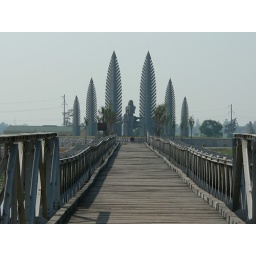
Hien Luong bridge over Ben Hai river